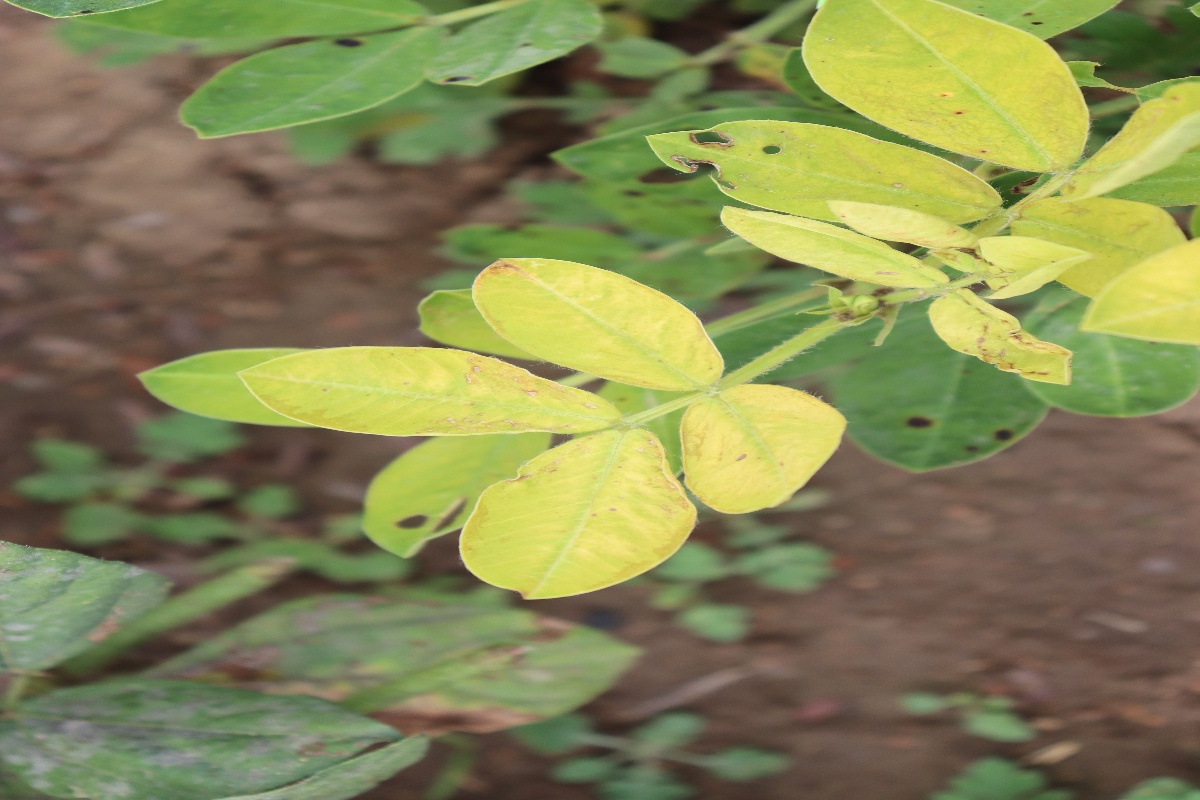
Label: nutrition deficiency